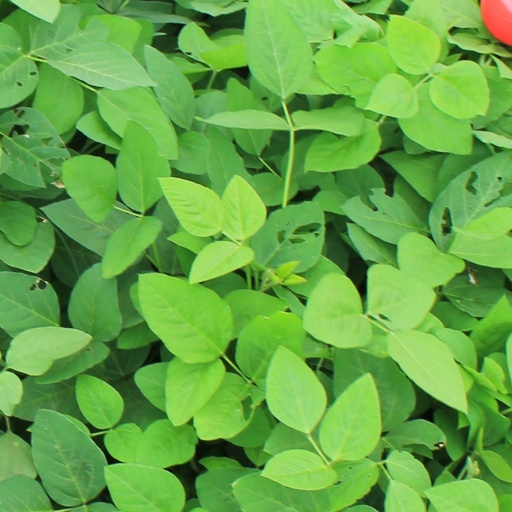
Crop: soybean